Lakambini Reluya

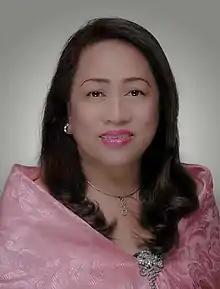

Lakambini "Neneth" Generans Reluya is a Filipino politician from San Fernando, Cebu, Philippines. She previously served as the mayor of San Fernando from 2013 to 2022. Reluya's husband, Ricardo Reluya, Jr., filed his candidacy for vice mayor in the 2019 elections but was killed in an ambush on January 22, 2019. Their son, Ricci Regen Reluya, was placed in as a substitute and eventually won as vice mayor.